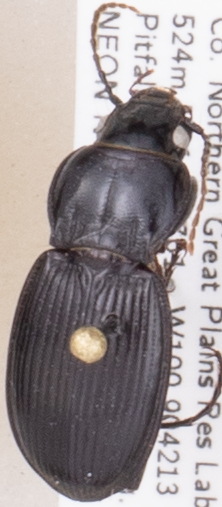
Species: Cyclotrachelus torvus
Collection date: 2019-05-28
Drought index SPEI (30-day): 1.052
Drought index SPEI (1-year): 1.526
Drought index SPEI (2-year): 0.71